Kalvakuntla Kavitha

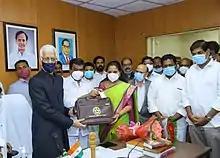
Kalvakuntla Kavitha takes oath as MLC

In the Parliament, Kavitha is a member of the Estimates Committee, the Standing Committee on Commerce and also on the Consultative Committee, Ministry of Rural Development, Panchayati Raj and Drinking water and Sanitation.